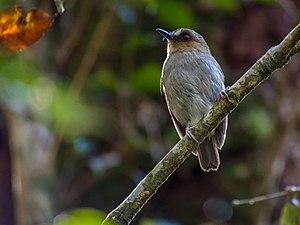
Vauriella est un genre de passereaux de la famille des Muscicapidae. Il se trouve à l'état naturel dans le Nord de Bornéo et aux Philippines.